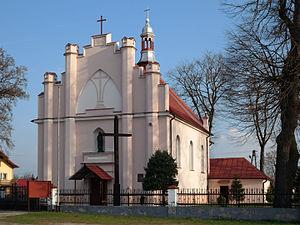
Bałdrzychów est un village de la gmina de Poddębice, du powiat de Poddębice, dans la voïvodie de Łódź, situé dans le centre de la Pologne.